Jin dynasty (266–420)

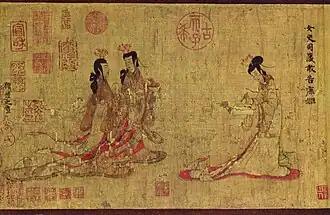
Scene of the "Admonitions Scroll", traditionally considered as a Jin court painting by Gu Kaizhi (–406)

The uprising of the five barbarians led to one in eight northerners migrating to the south. These immigrants were called "qiaoren" ( 'lodged people'), accounting for one-sixth of the population of the south at the time. With consideration of the material loss refugees had experienced before arrival, they were exempt from the "diao" tax, and other services. Those whose registers were bound in white paper were called "baiji", while the others with registers bound in yellow paper were called "huangji". When the crisis had subsided, this preferential increasingly seemed a heavy burden on the people, arousing dissatisfaction in the natives. Hence, "tu duan" was an increasingly important issue for the Eastern Jin.